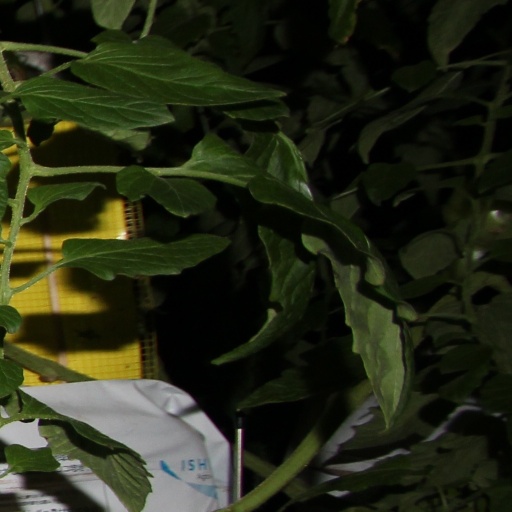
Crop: tomato